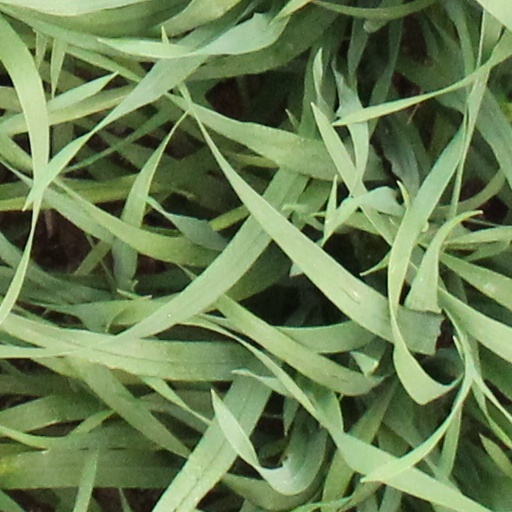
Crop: wheat